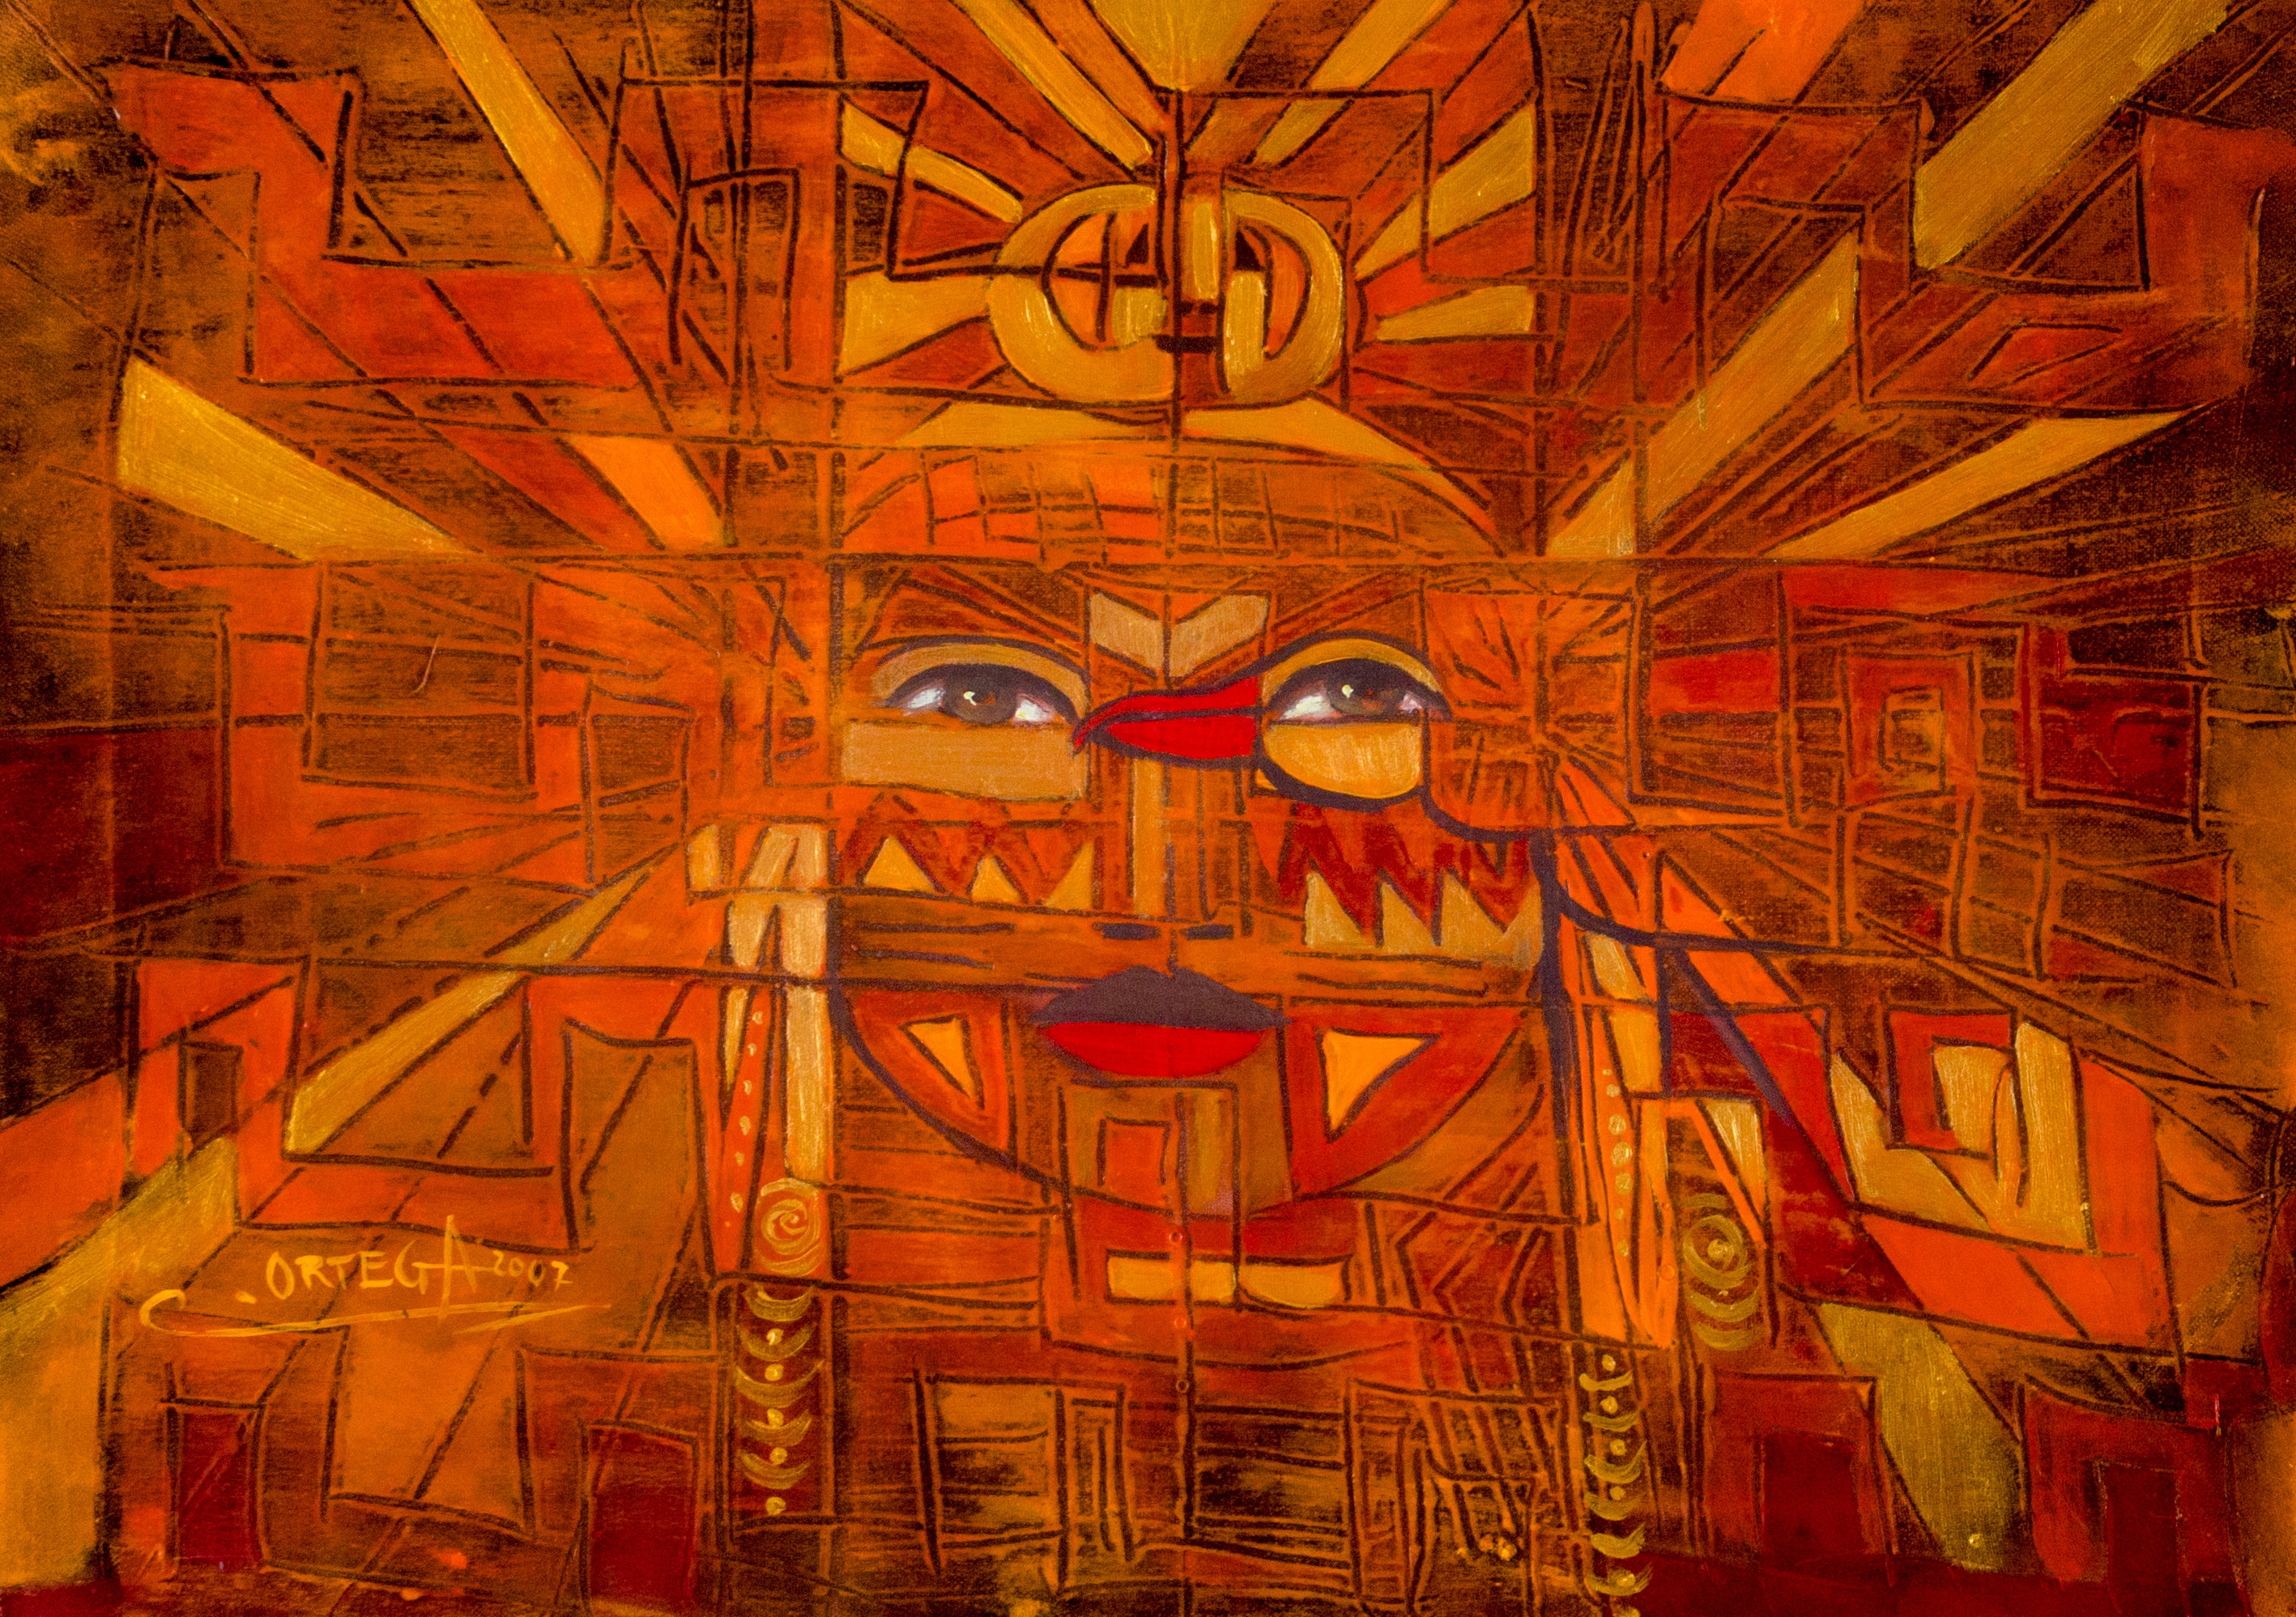
painting, art, illustration, mural, modern art, acrylic paint, psychedelic art